Faversham Abbey

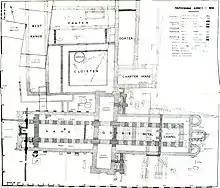
Faversham Abbey Plan from the 1965 excavation

Faversham Abbey was a Cluniac style monastery immediately to the north-east of the town of Faversham, in north Kent, England.